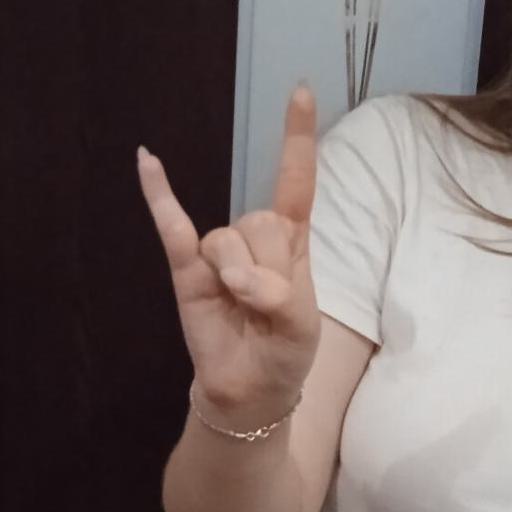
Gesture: rock